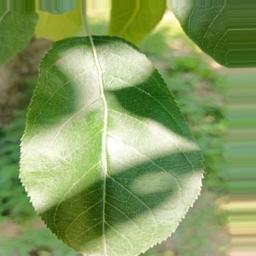
Label: Healthy